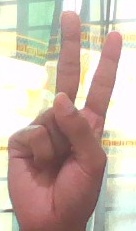
ASL sign: V